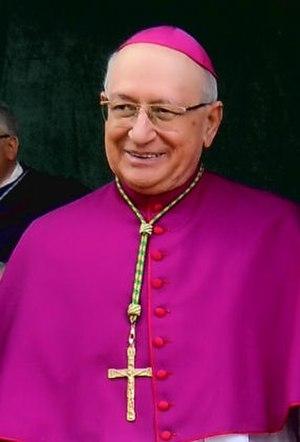
Cette page présente la liste des représentants du Saint-Siège au Venezuela.